Brad Henry

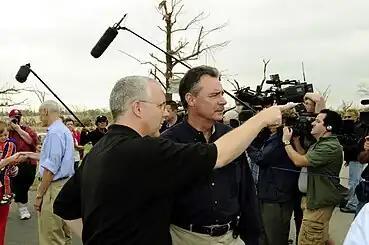
Henry with FEMA Administrator R. David Paulison, 2008

In 2004, he signed a bill into law that set out a total of $2,100 in across-the-board salary increases for state employees, public school teachers and state troopers. He also signed legislation to limit the sale of pseudoephedrine used to make crystal meth.